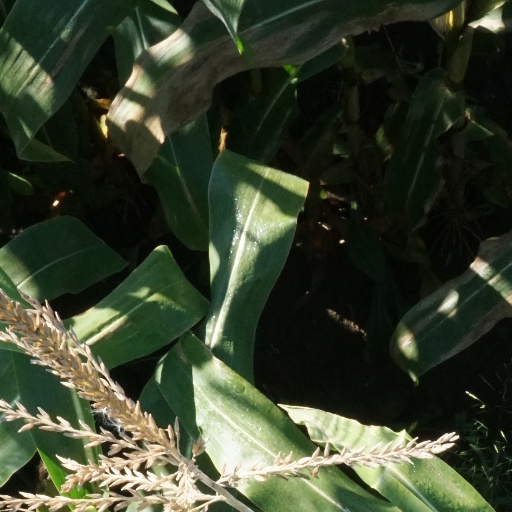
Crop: maize; corn